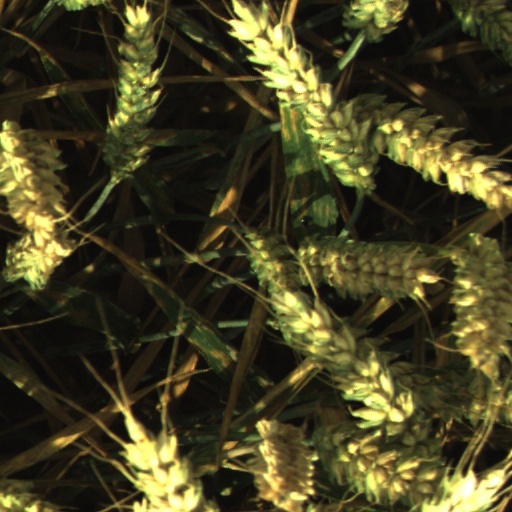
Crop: wheat